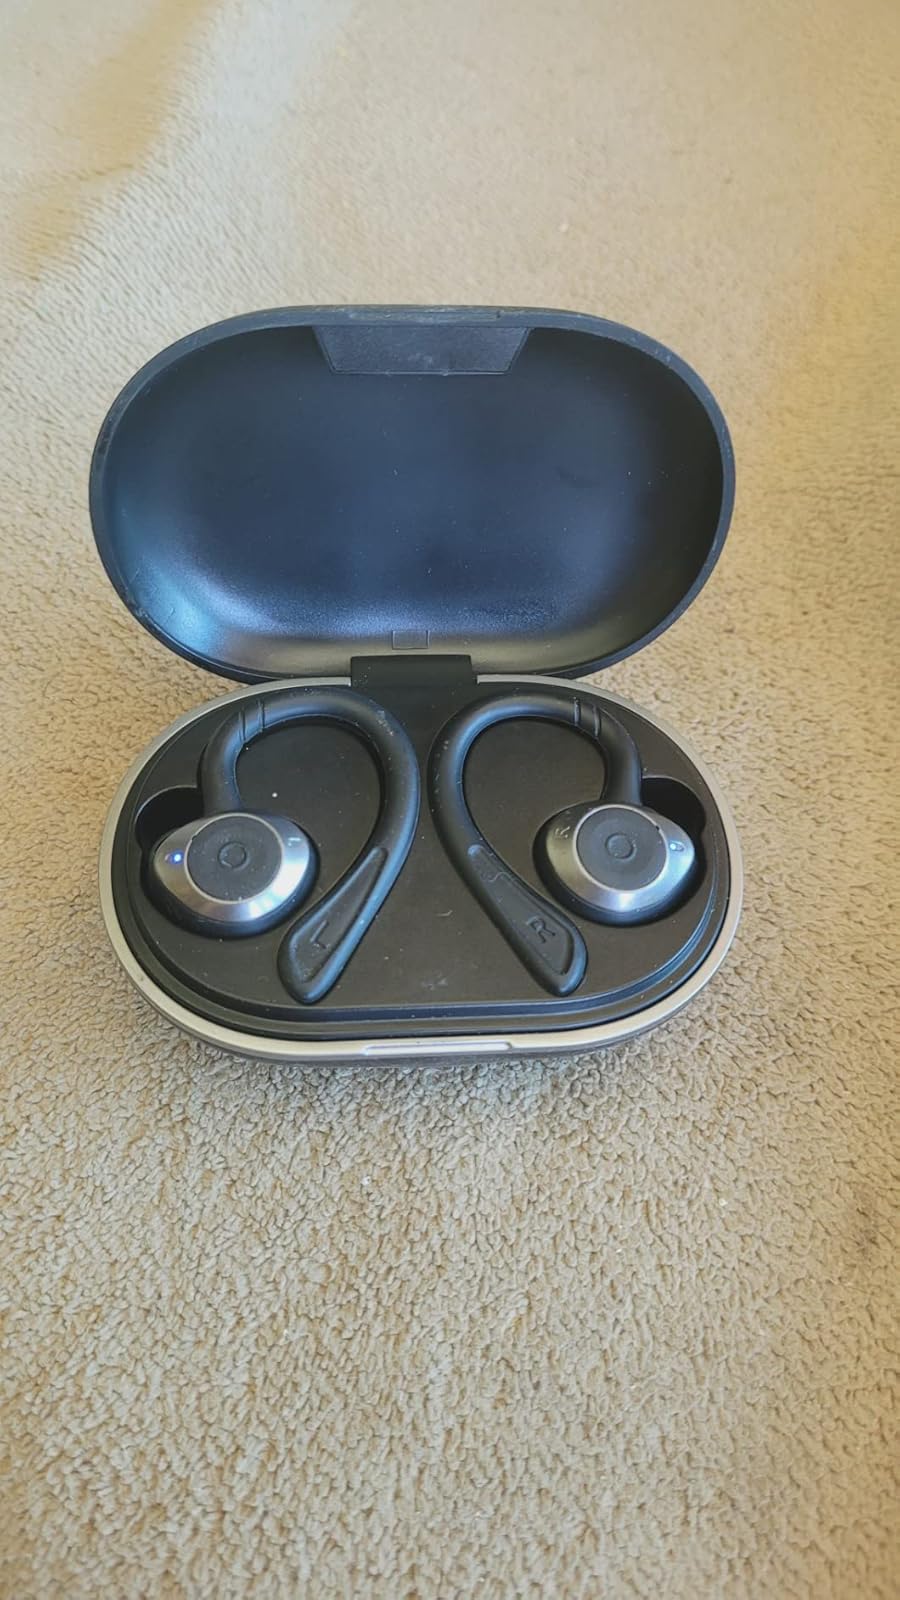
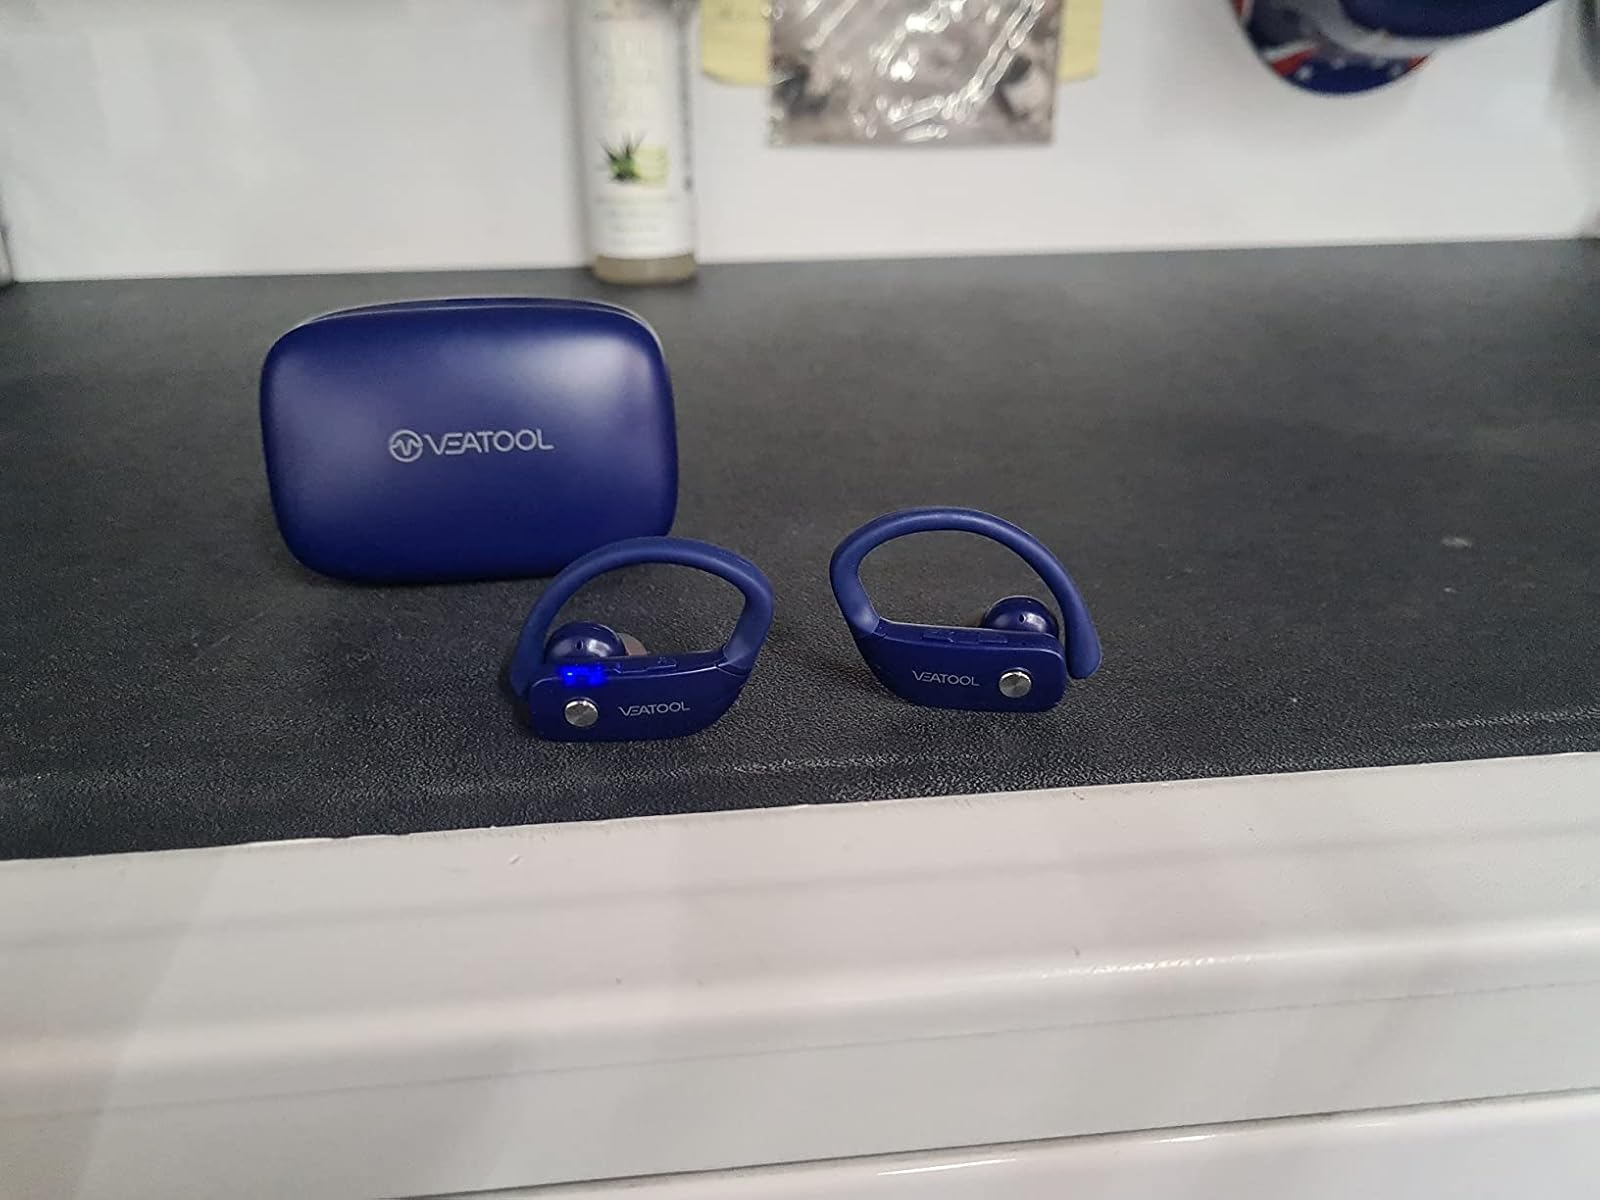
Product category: earbuds
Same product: no